Shell growth in estuaries

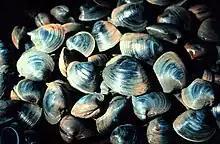
The saltwater clam known as the Northern quahog, "Mercenaria mercenaria", thrives in the muddy sands of estuaries.

There are several variations in calcium carbonate (CaCO) skeletons, including the two different crystalline forms, calcite and aragonite, as well as other elements which can become incorporated into the mineral matrix, altering its properties. Calcite is a hexagonal form of CaCO that is softer and less dense than aragonite, which has a rhombic form. Calcite is the more stable form of CaCO and is less soluble in water under standard temperature and pressure than aragonite, with a solubility product constant ("K") of 10 compared to 10 for aragonite. This means that a greater proportion of aragonite will dissolve in water, producing calcium (Ca) and carbonate ions. The amount of magnesium (Mg) incorporated into the mineral matrix during calcium carbonate deposition can also alter the properties of the shell, because magnesium inhibits calcium deposition by inhibiting nucleation of calcite and aragonite. Skeletons with significant amounts of magnesium incorporated into the matrix (greater than 12%) are more soluble, so the presence of this mineral can negatively impact shell durability, which is why some organisms remove magnesium from the water during the calcification process.